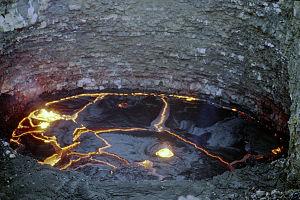
Lac de lave du volcan Erta-Ale (Éthiopie) en 2001
Un lac de lave est une masse de lave, généralement basaltique, maintenue fluide par sa température élevée et le brassage provoqué par la remontée continue de gaz volcaniques, et située dans le cratère d'un volcan.
L’Erta Ale est un volcan bouclier d'Éthiopie situé dans le nord de la vallée du Grand Rift, plus précisément dans la dépression de l'Afar. Erta Ale signifie « montagne fumante » en afar.
Le rift est-africain est une déchirure d'échelle lithosphérique qui parcourt sur plusieurs milliers de kilomètres la partie orientale de l'Afrique, depuis le golfe de Tadjourah à son extrémité nord, où il se connecte aux deux rifts océaniques du golfe d'Aden et de la mer Rouge. L'EAR a commencé à se développer vers le début du Miocène, il y a 22 à 25 millions d'années. Dans le passé, il était considéré comme faisant partie d'une grande vallée du Grand Rift qui s'étendait vers le nord jusqu'en Asie mineure.